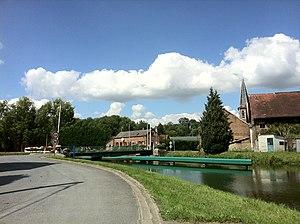
Tupigny est une commune française située dans le département de l'Aisne, en région Hauts-de-France.